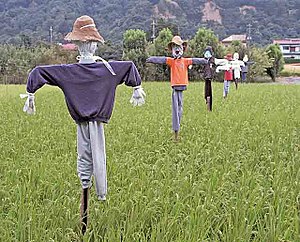
Fugleskræmsel
Fugleskræmsler på rismark i Japan.
Et fugleskræmsel er en attrap eller en dukke sat op for at skræmme fugle væk fra menneskers dyrkningsområder, for at hindre spisning eller anden beskadigelse af afgrøder.